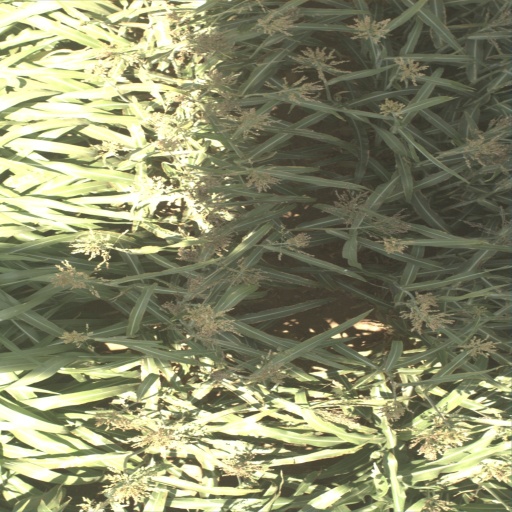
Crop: sorghum